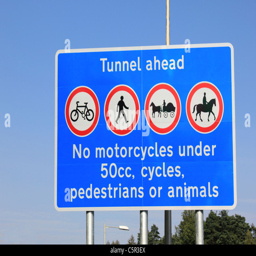
road sign for a city on road opened .